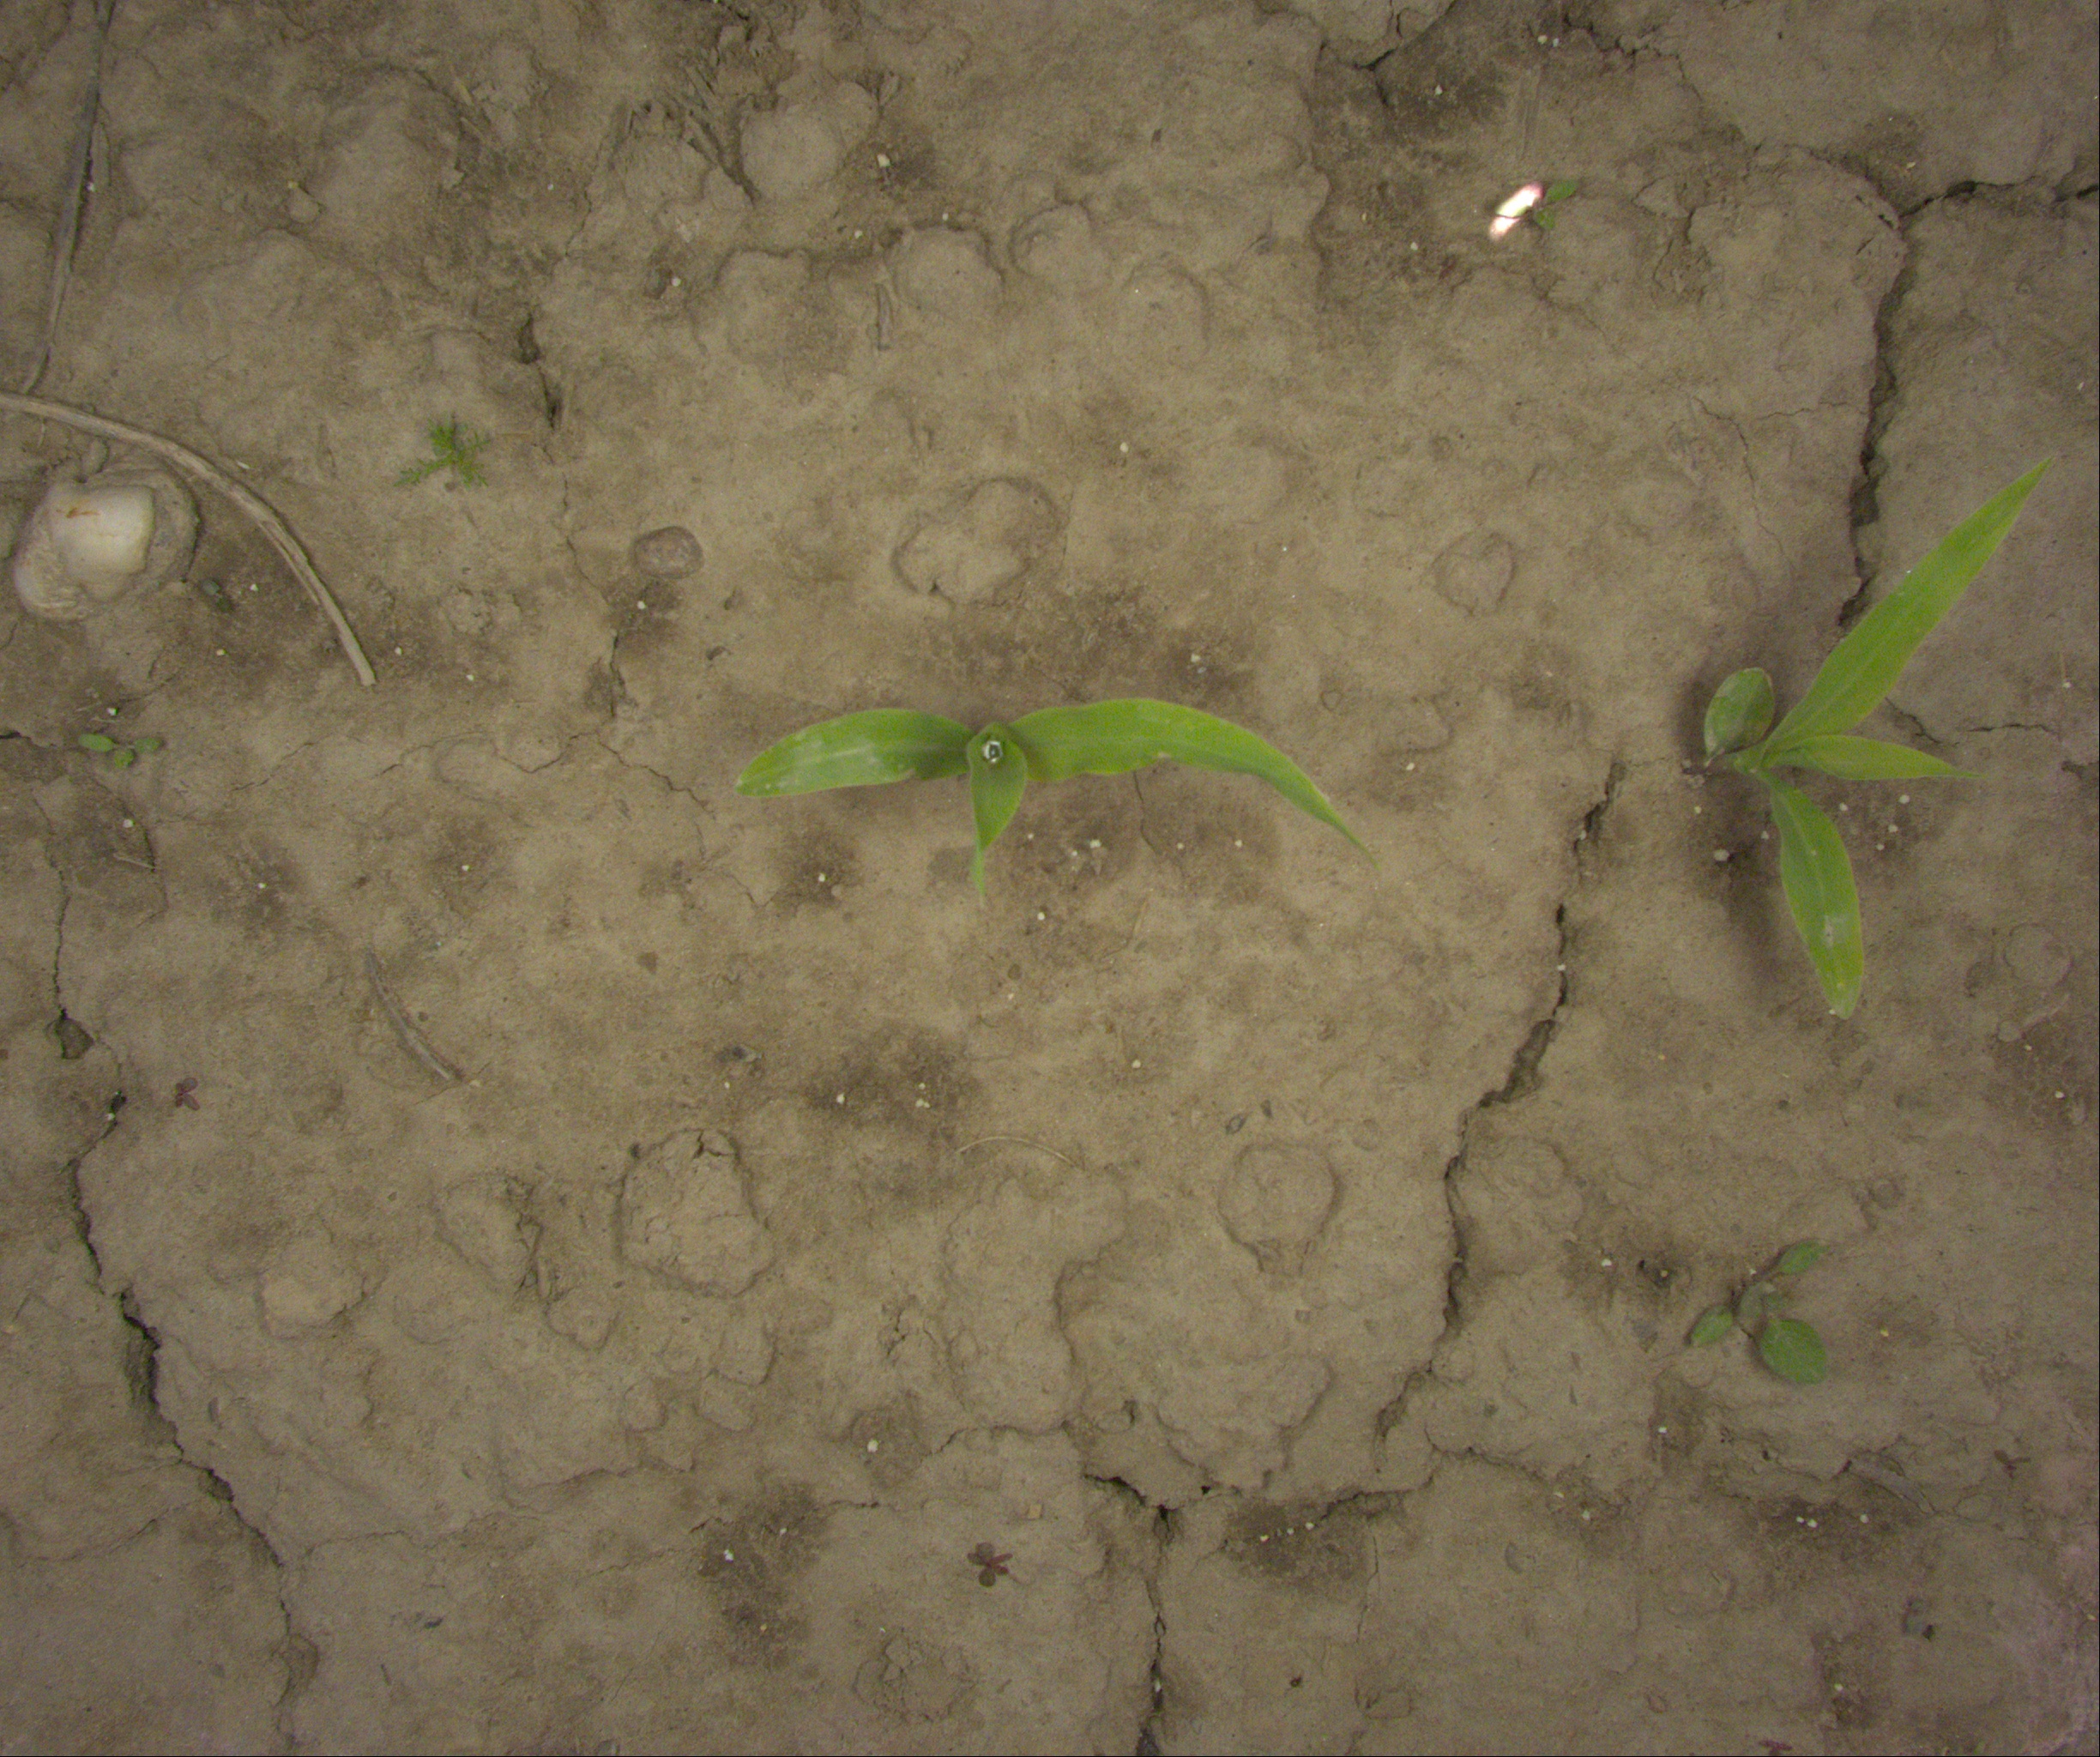
Crop: maize
Objects: maize, maize, stem_maize, stem_maize